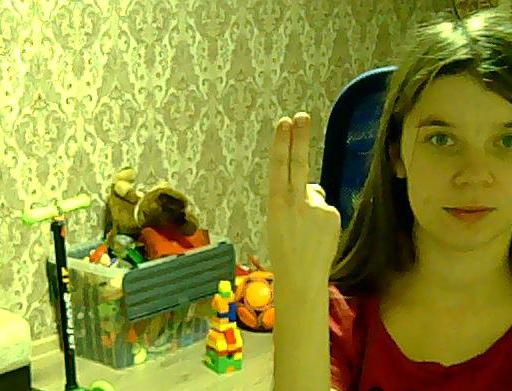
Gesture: two_up_inverted